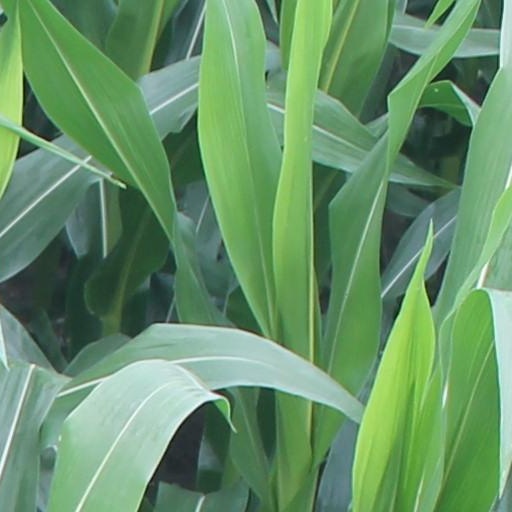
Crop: maize; corn